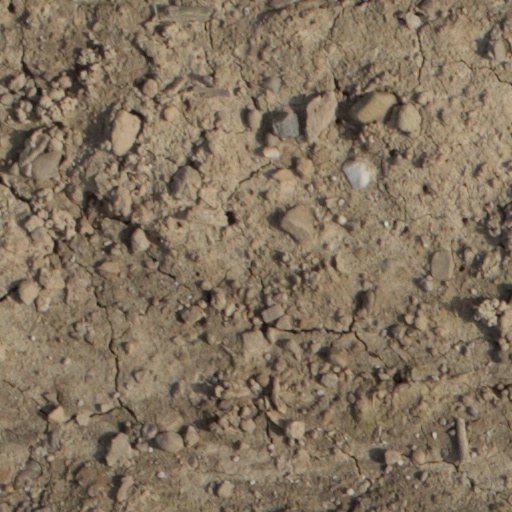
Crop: wheat